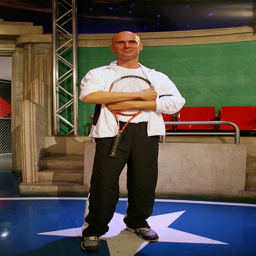
A man holding a tennis racquet on a star.
A man standing on a white star that is on the floor and he has his hands crossed.
there is a man standing and holding a tennis racket
A man standing while holding a tennis racquet in his arms.
a man is standing on a white star